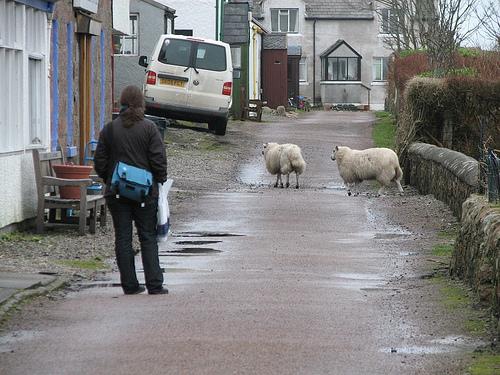
a person standing in an alley with sheep